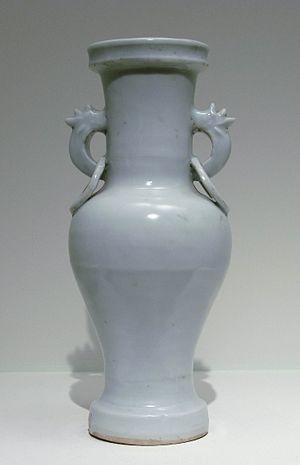
La céramique chinoise, principalement connue pour la porcelaine que les Chinois ont inventée, est riche d'une longue tradition d'innovations techniques et stylistiques.